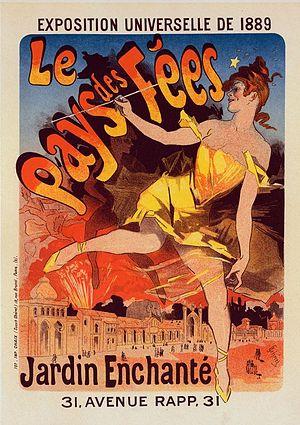
L’érotisme dans la publicité suppose l'usage d'images à connotations sexuelles ou érotiques dans le but de favoriser la vente d'un produit ou d'attirer l'attention sur celui-ci. Cette technique de communication est une des composantes du marketing publicitaire.